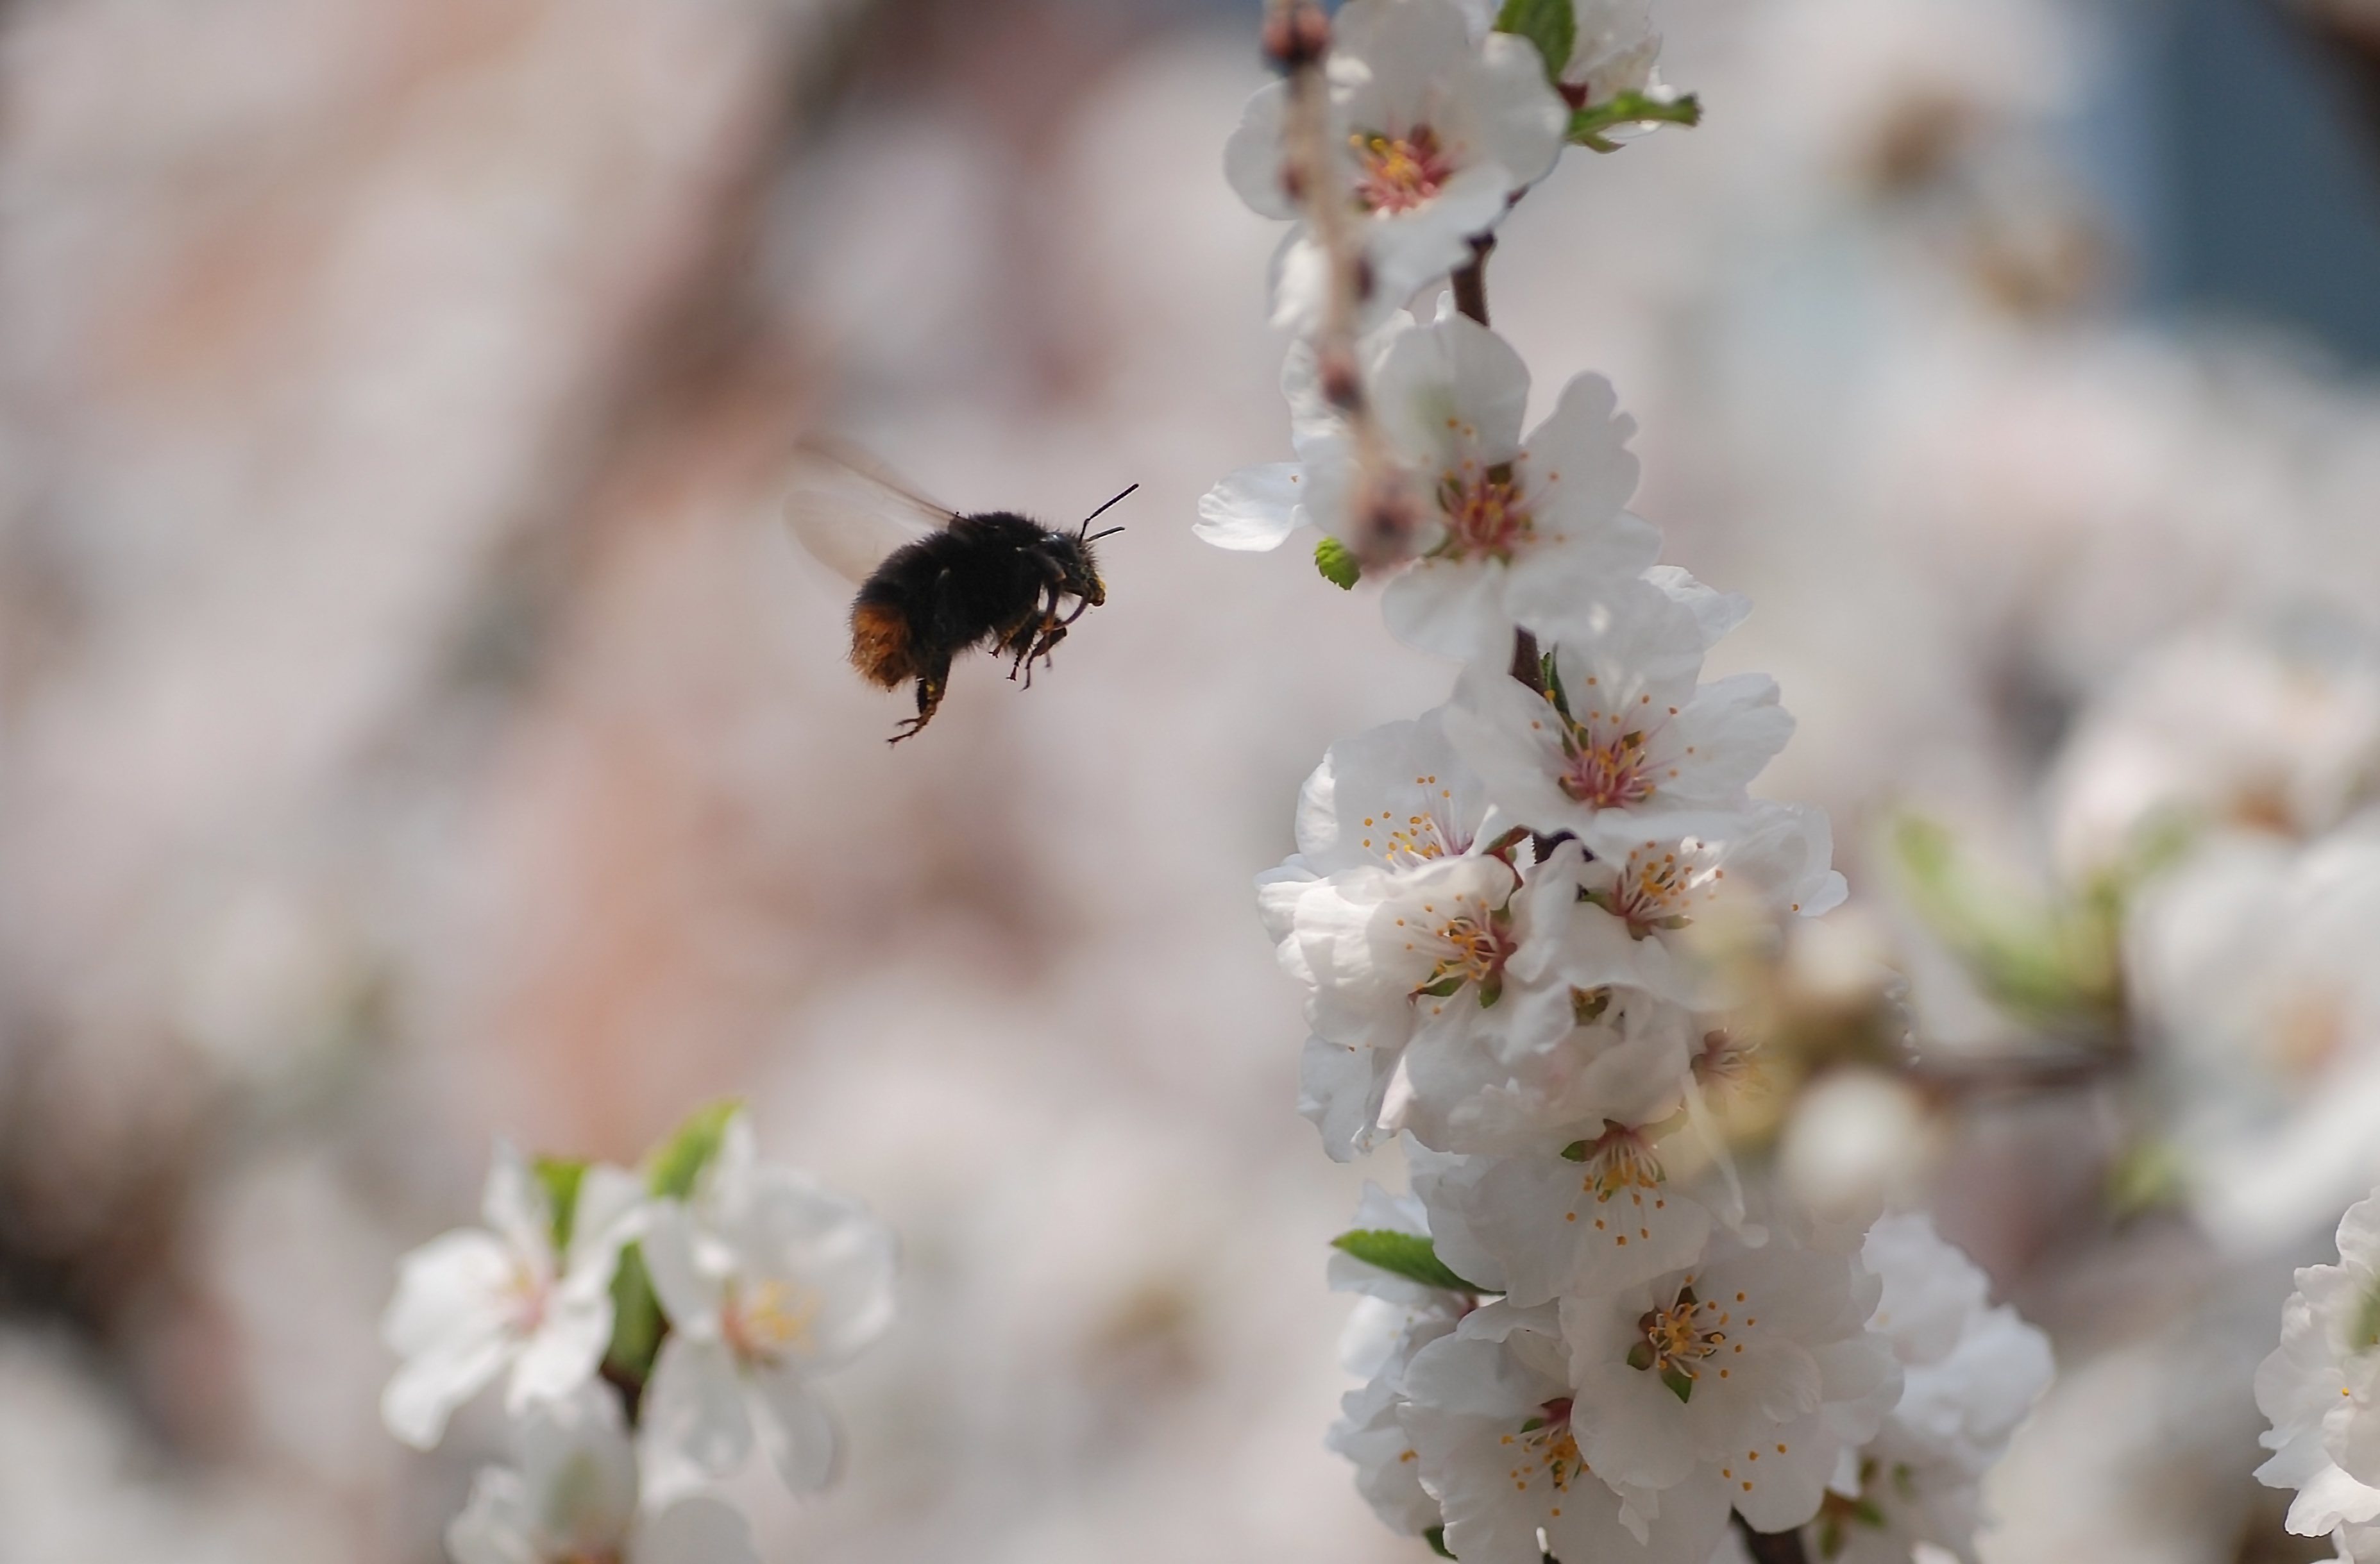
natural, insect, honeybee, bee, flower, membrane winged insect, blossom, bumblebee, spring, plant, pollinator, tachinidae, pest, pollen, invertebrate, hornet, organism, nectar, photography, fly, twig, macro photography, arthropod, petal, cherry blossom, carpenter bee